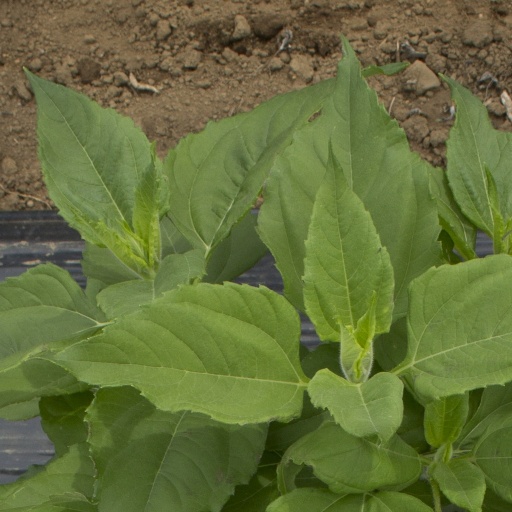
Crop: Jerusalem artichoke